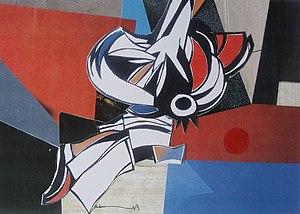
Collage d'Alain Lacouchie
Alain Lacouchie, né à Limoges le 28 mai 1946, est un poète, illustrateur et photographe français, auteur de nombreux de recueils de poésie, dont il a illustré la plupart.